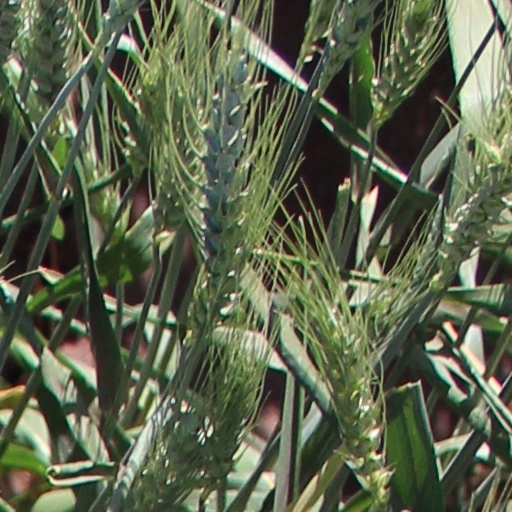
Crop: wheat